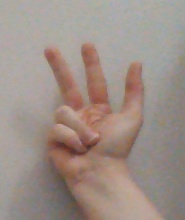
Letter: al